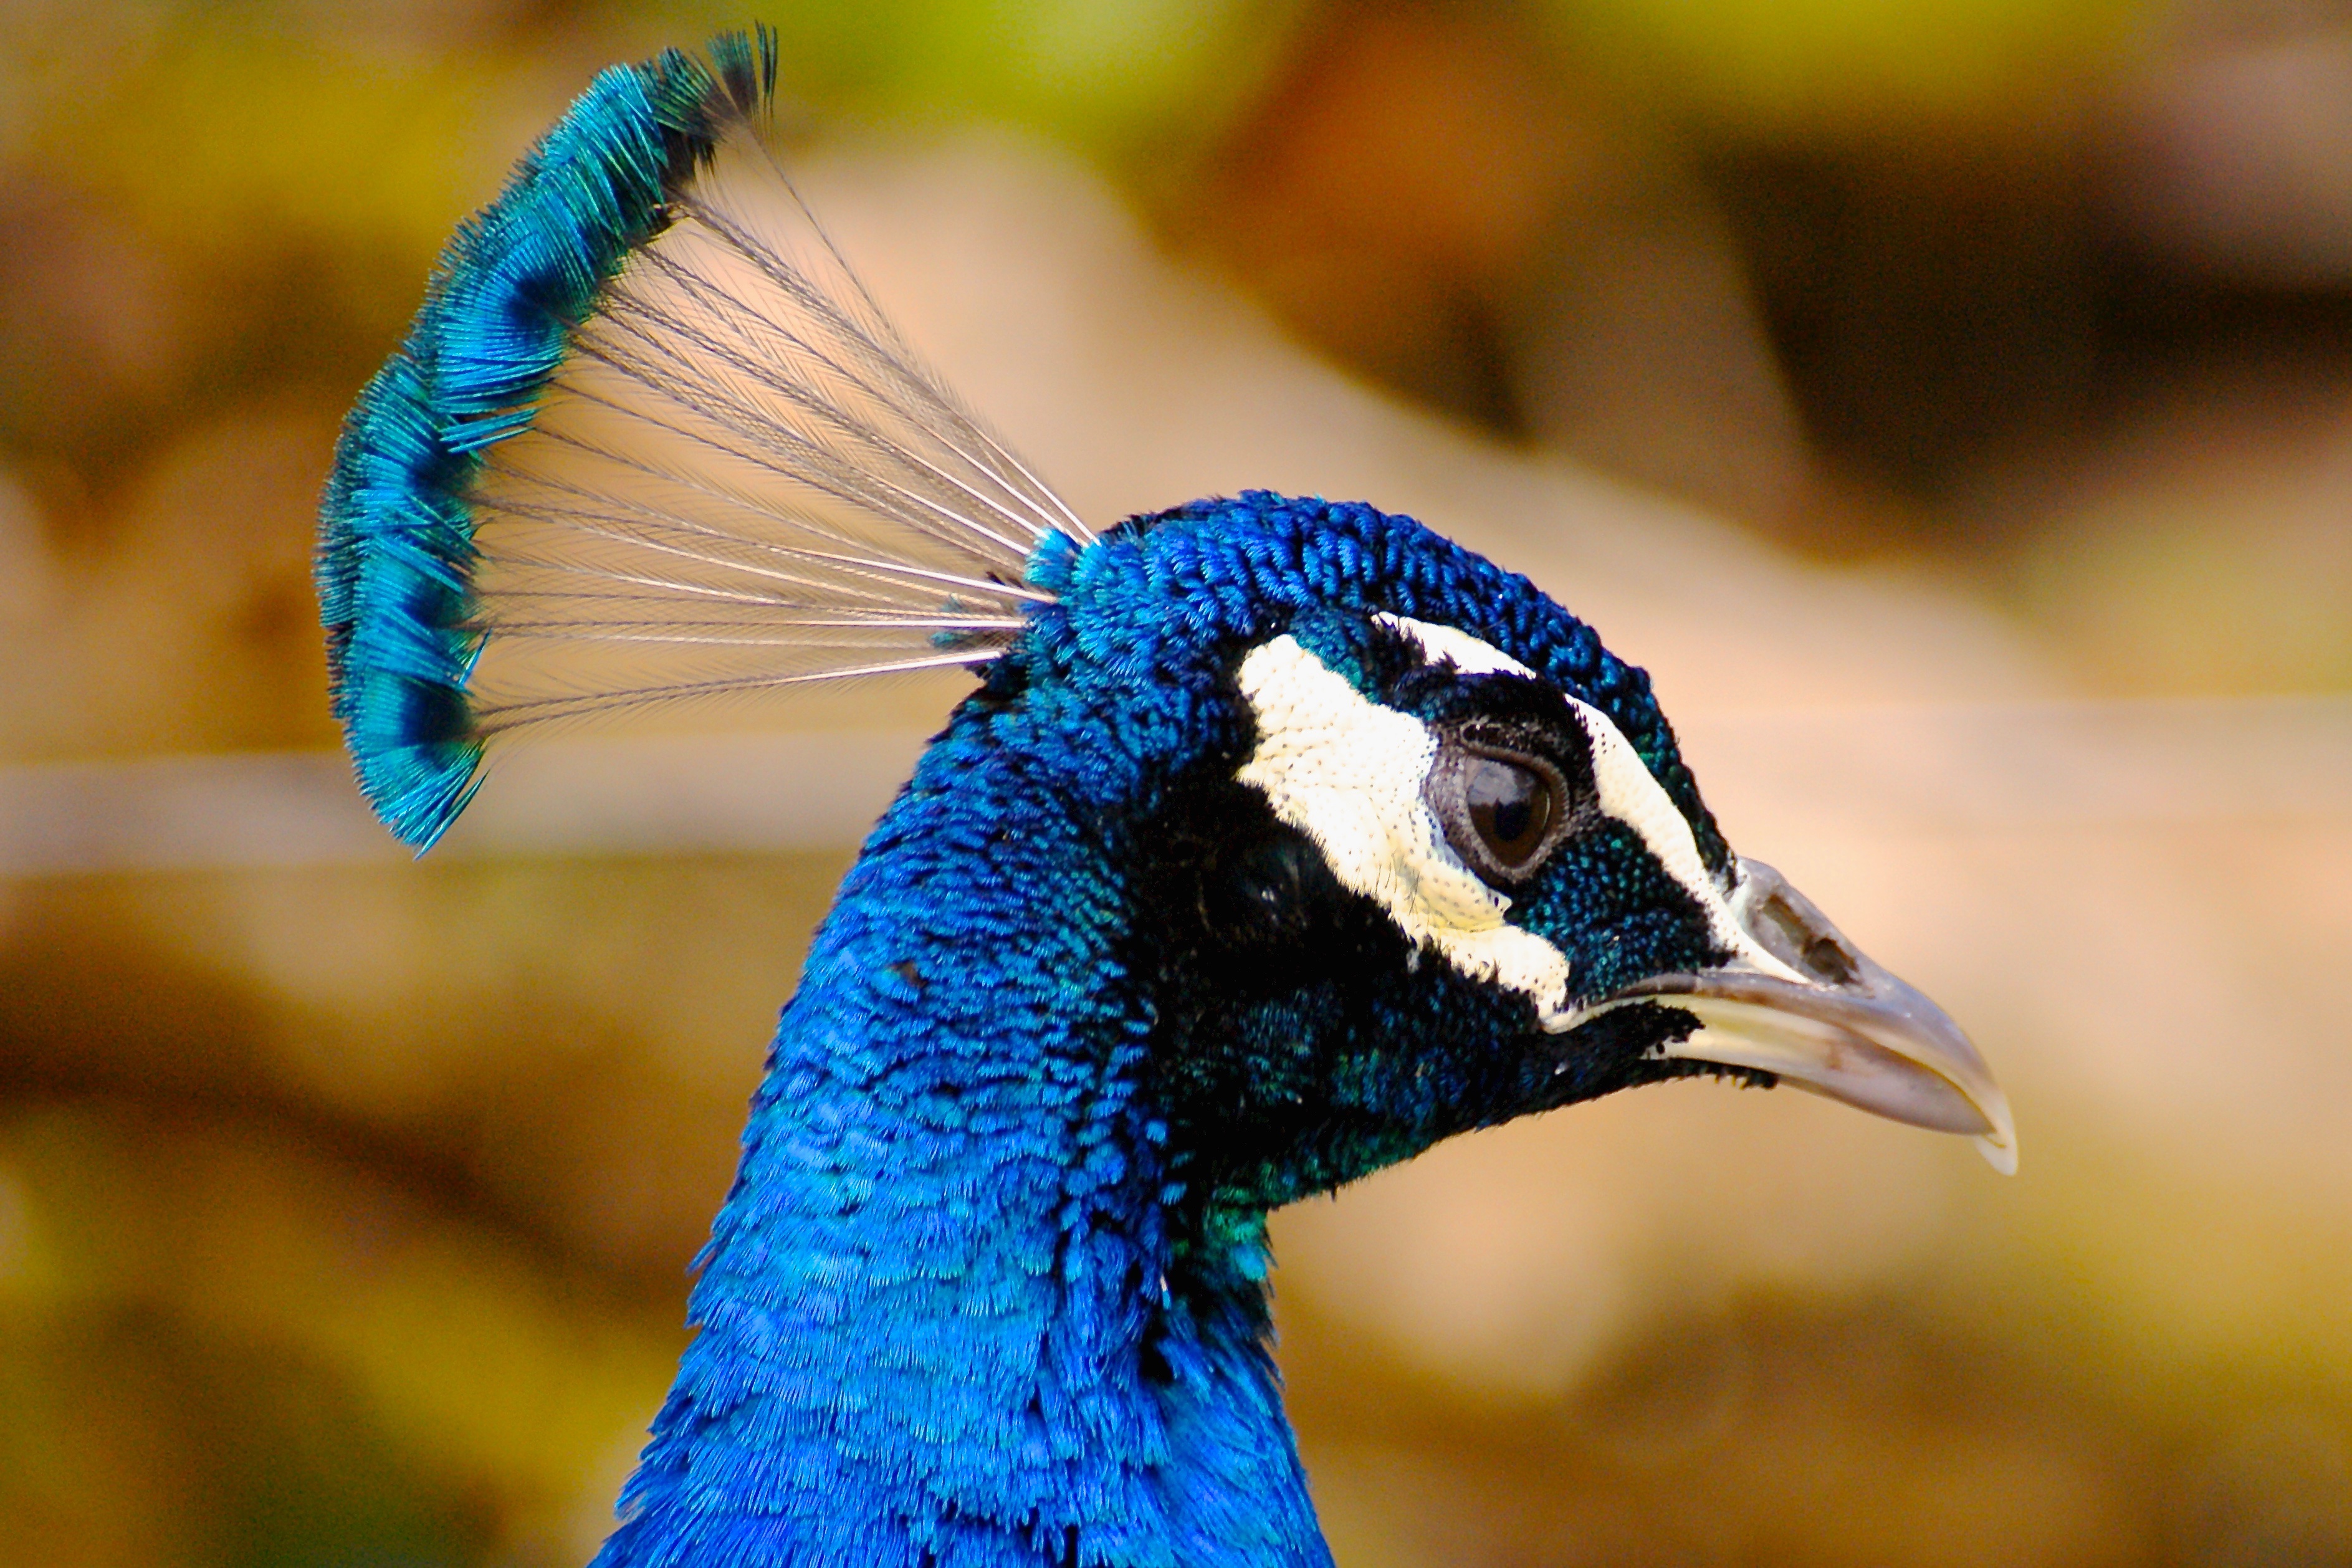
nature, bird, wing, animal, wildlife, beak, color, park, blue, colorful, close, feather, fauna, peacock, plumage, close up, vanity, galliformes, bright, head, beauty, peafowl, gloss, wildlife photography, gorgeous, iridescent, macro photography, peacock head, bird feather, peacock feather